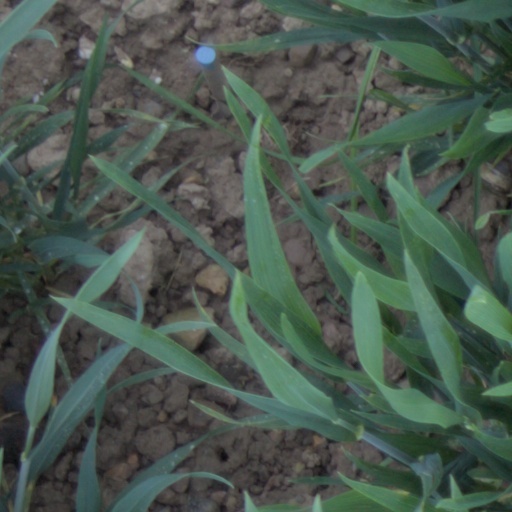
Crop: wheat